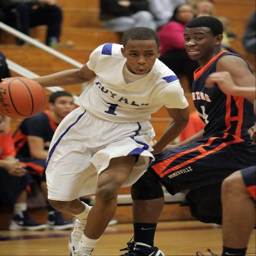
images from the boys basketball game .